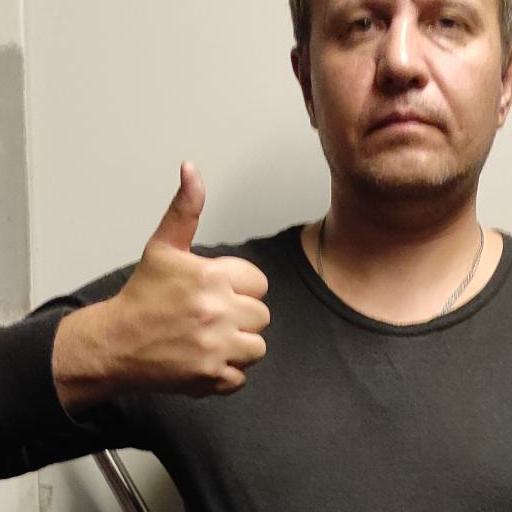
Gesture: like